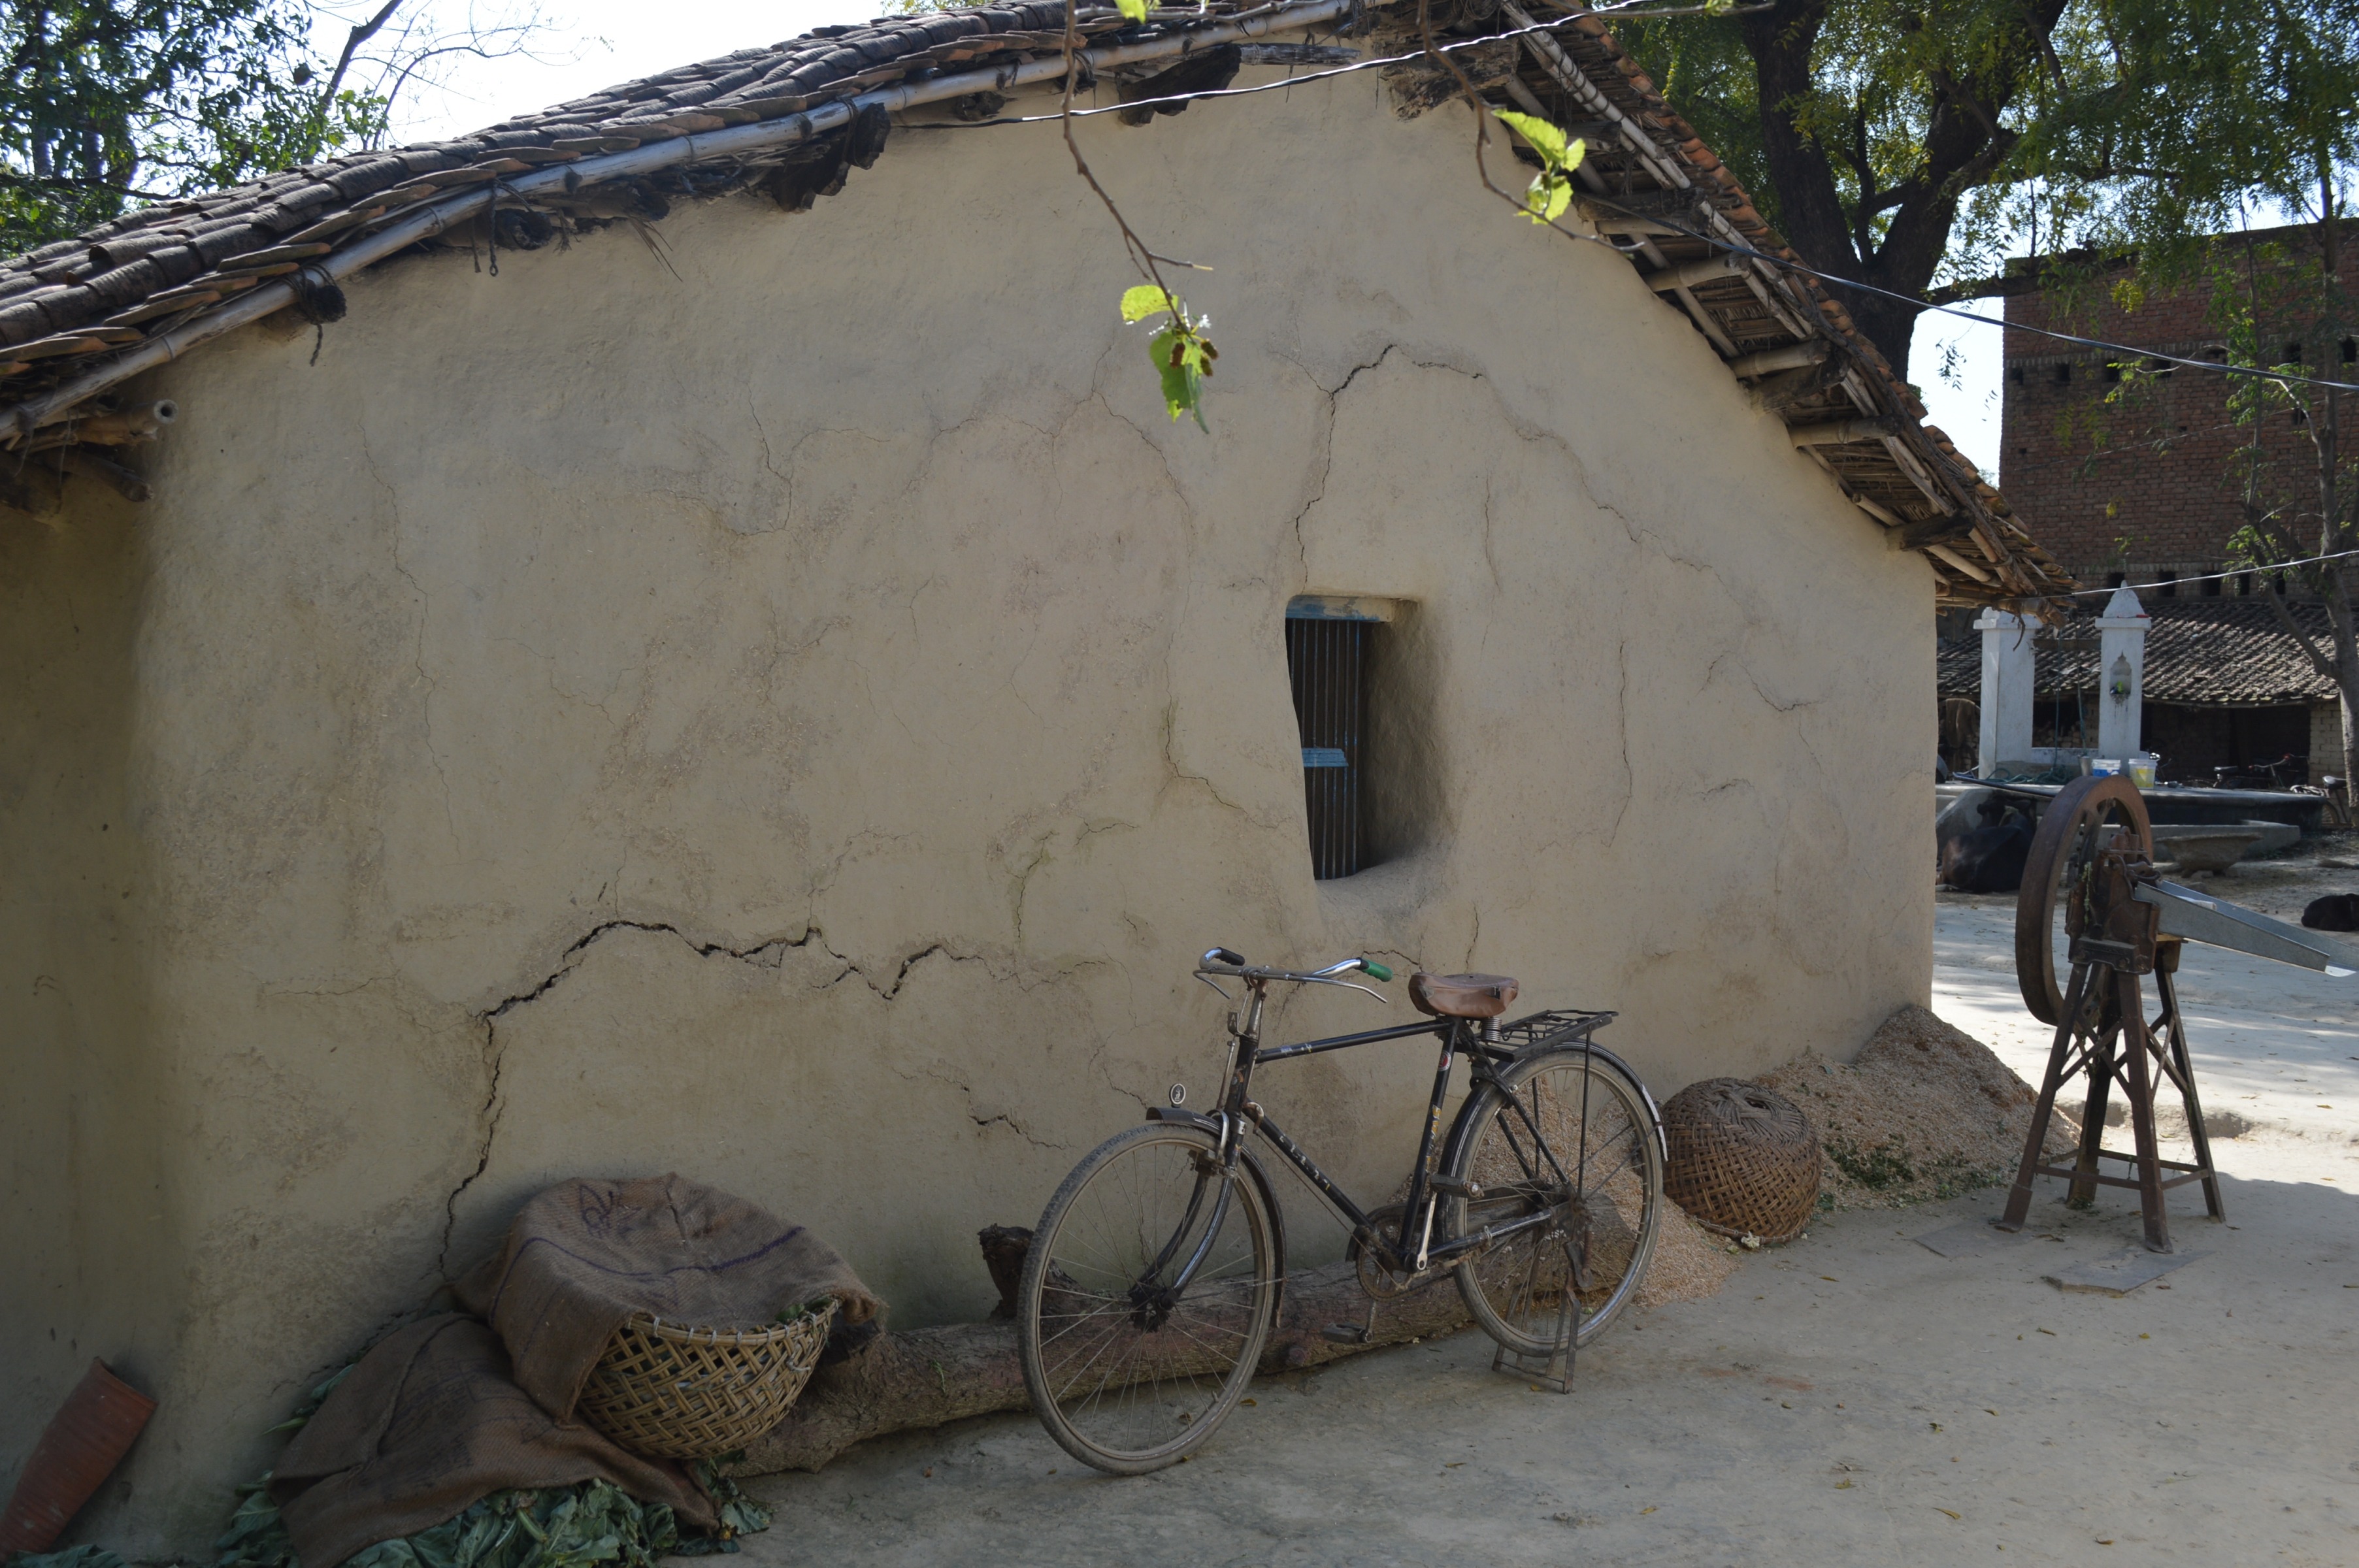
landscape, countryside, house, home, wall, hut, village, shack, mud, art, straw, ancient history, indian village